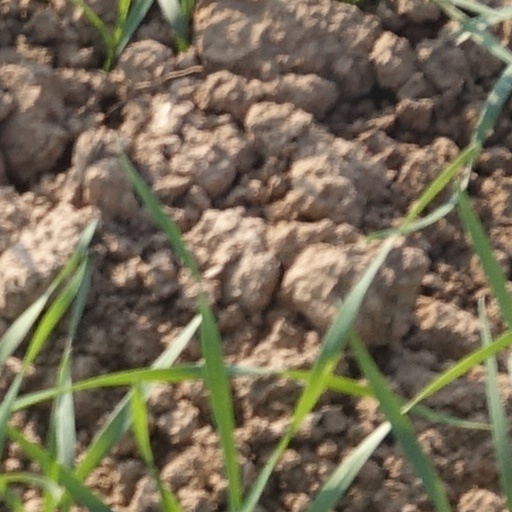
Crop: wheat